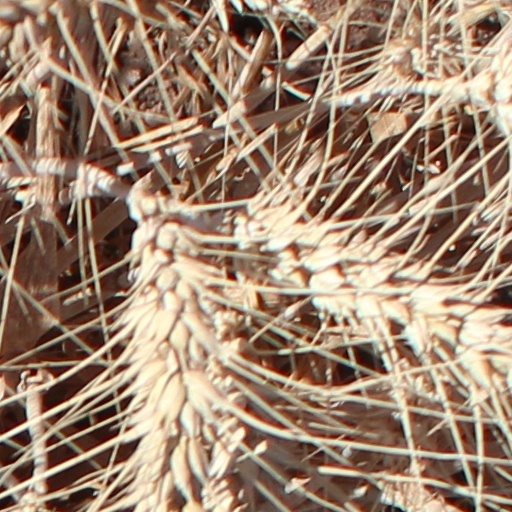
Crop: wheat